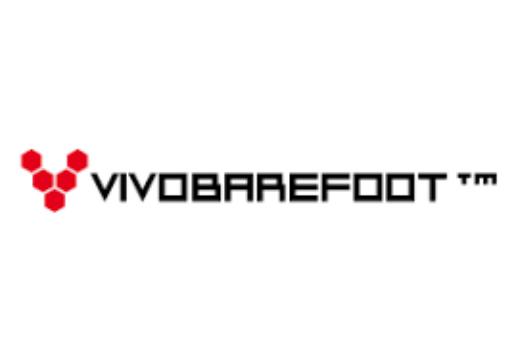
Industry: Clothes